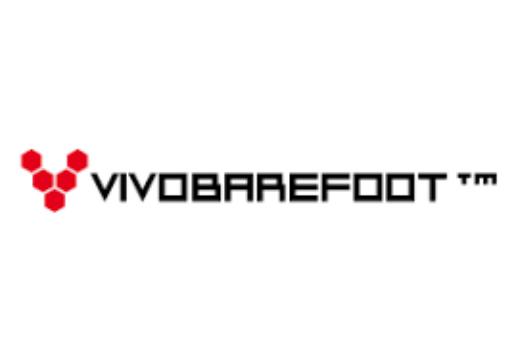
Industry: Clothes